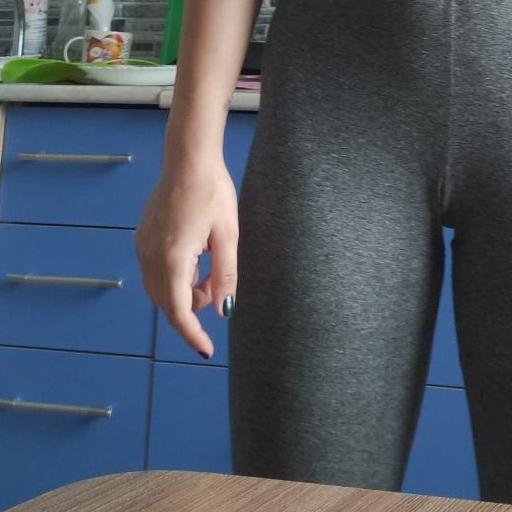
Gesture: no_gesture